Satish Ranjan Das

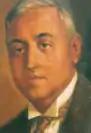
Portrait of Das

Satish Ranjan Das (1870–1928) was the Advocate-General of Bengal and later the Law Member of the Executive Council of the Viceroy; he was sometime treasurer of the Boy Scouts of Bengal and the Lodge of Good Fellowship, and a prominent member of the reformist Brahmo Samaj in Bengal. Das was part of a group of moderate Indian nationalists that sought to create a "British-style" public school in India, which ultimately led, after his death, to the creation of The Doon School.